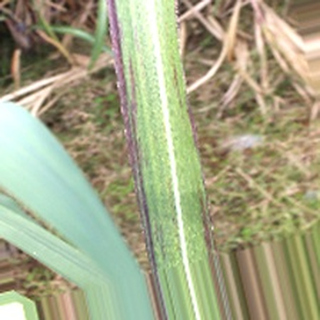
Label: sugarcane_bacterial_blight